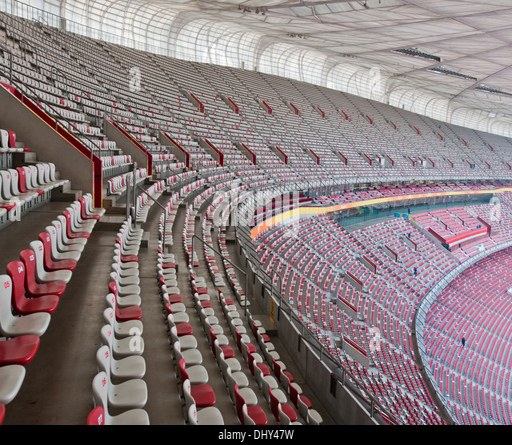
sports facility also known as sports facility